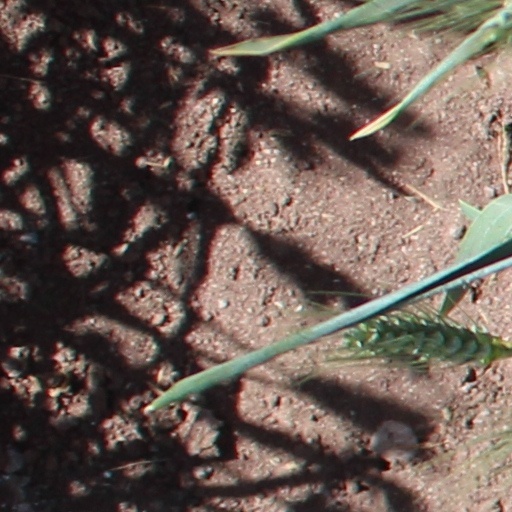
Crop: wheat